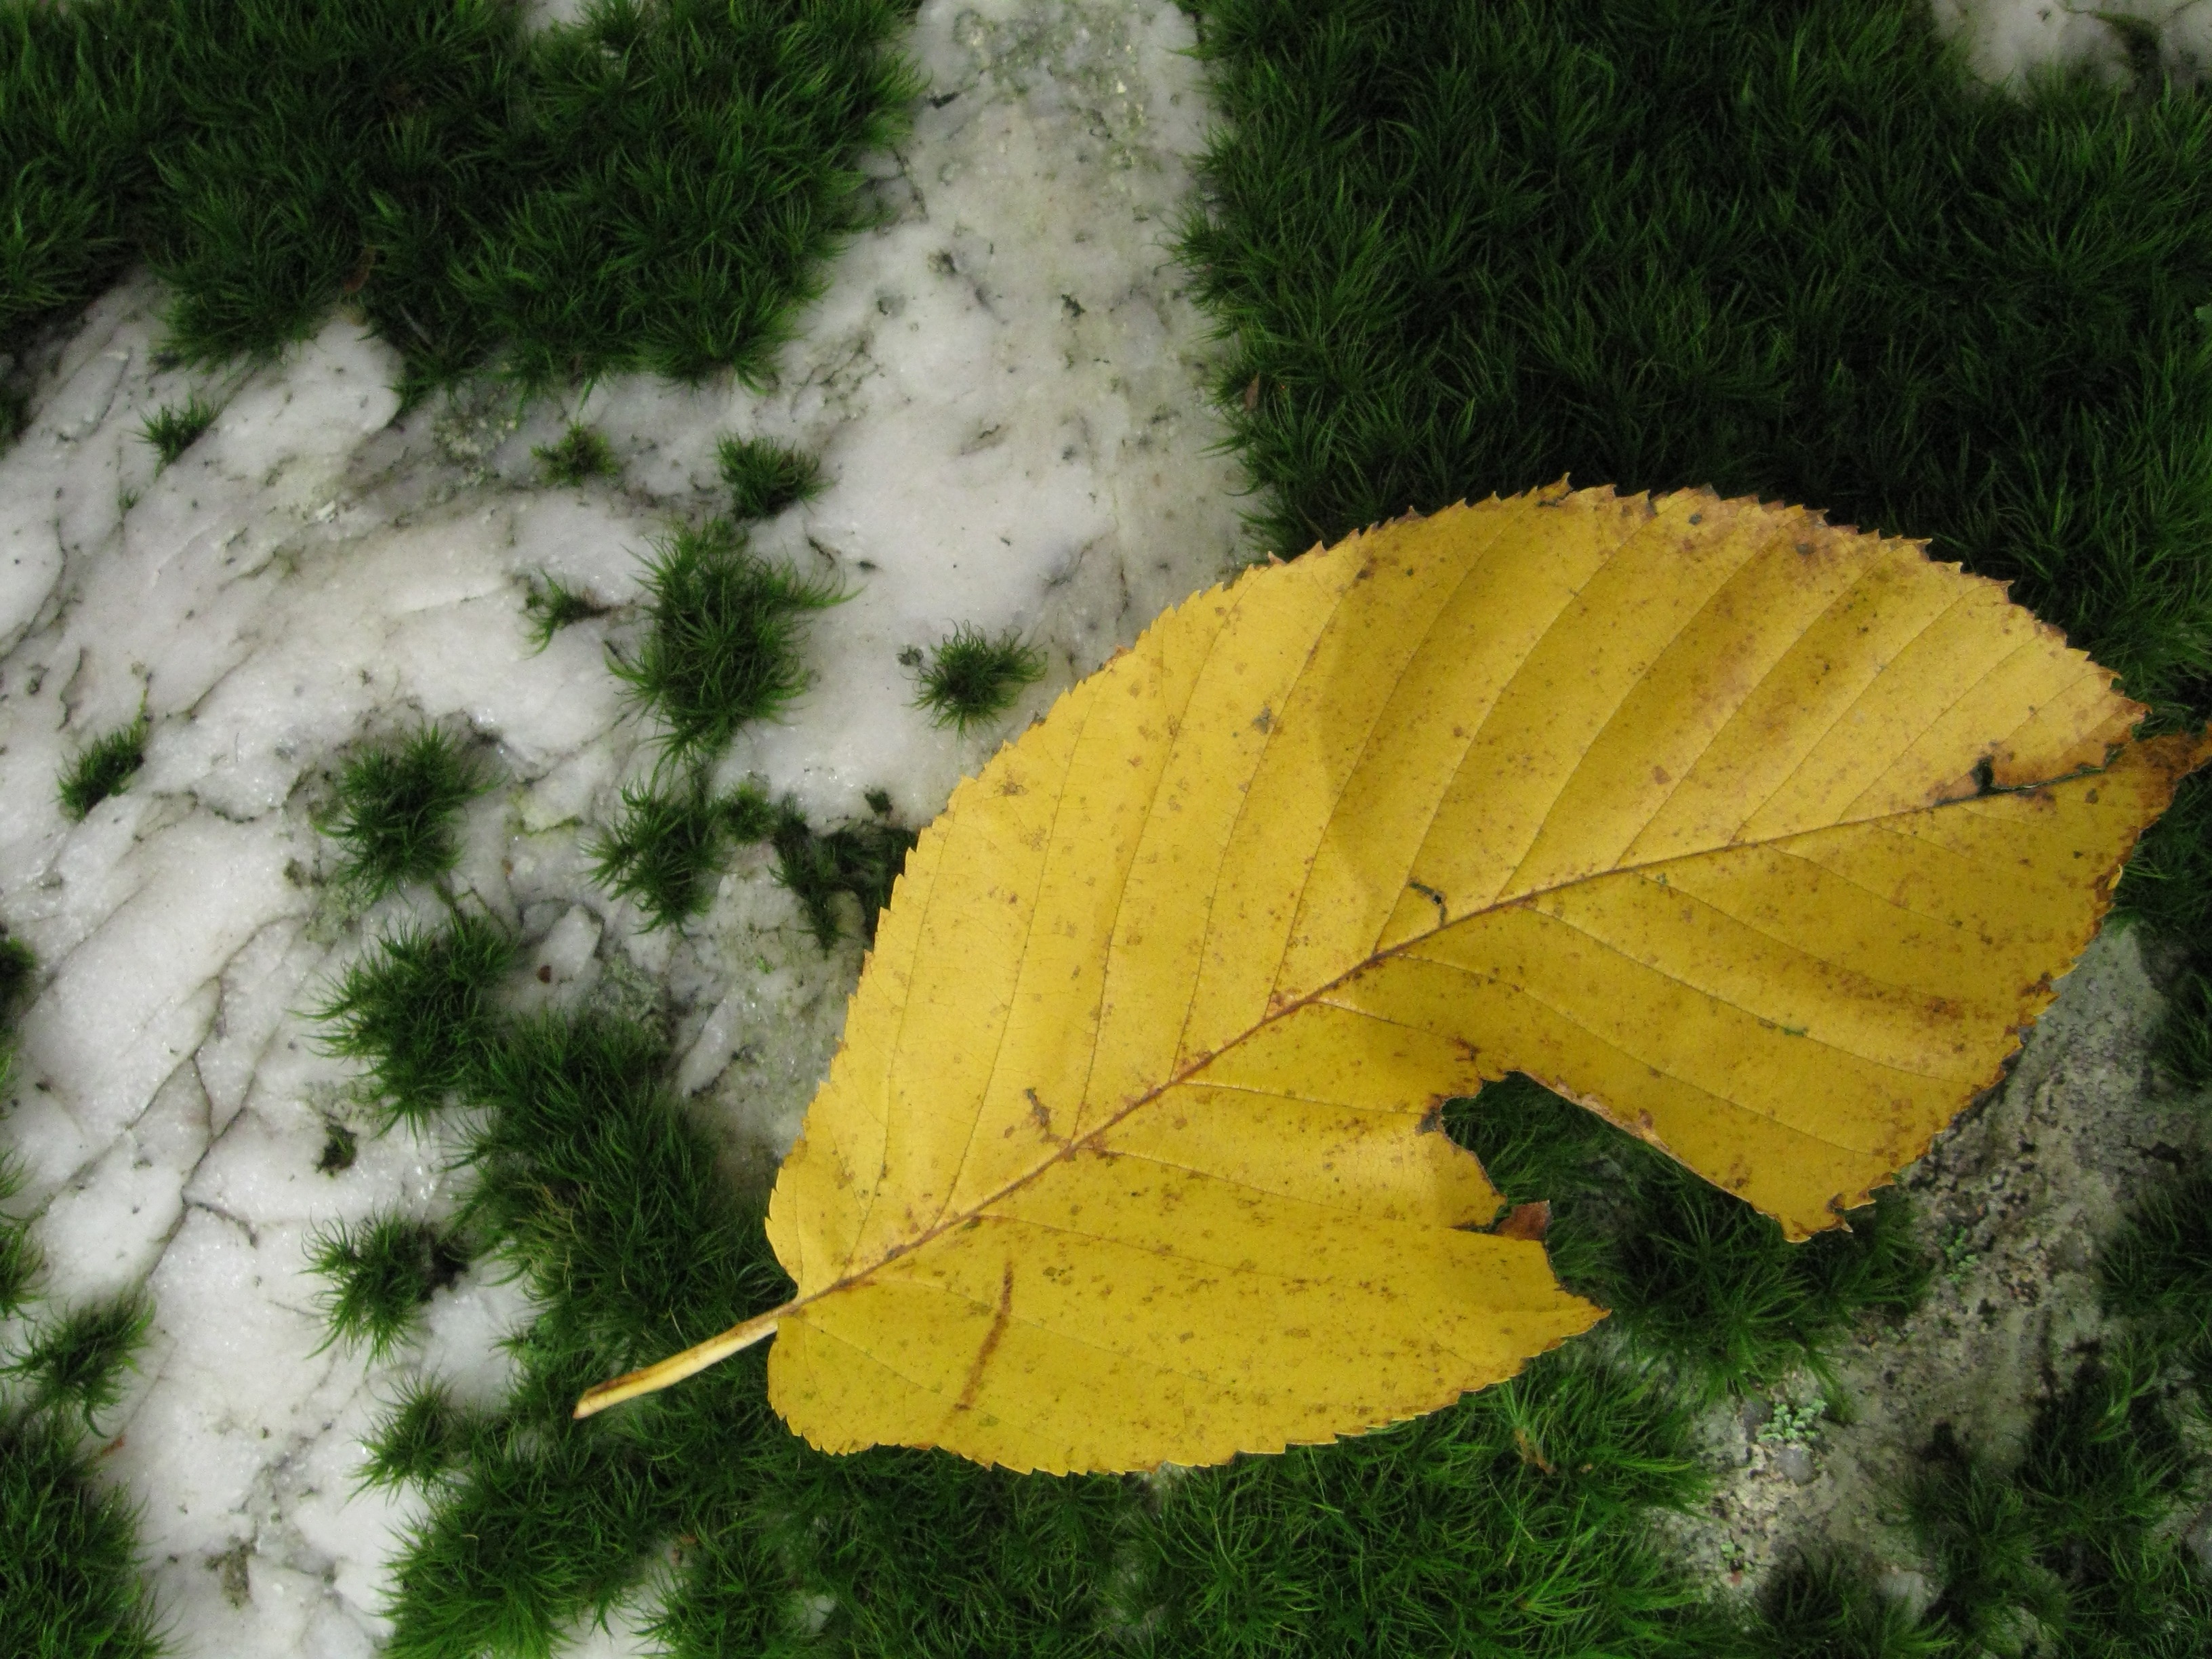
tree, nature, forest, branch, plant, leaf, fall, flower, stone, moss, green, autumn, botany, yellow, season, maple leaf, leaves, woody plant